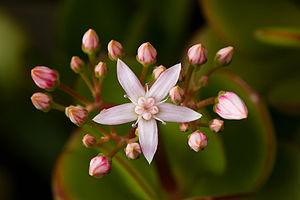
La polymérie, appelée aussi la X-mérie ou n-mérie, désigne le nombre de divisions symétriques des verticilles d'une plante. Elle est surtout utilisée pour caractériser les sépales du calice, les pétales de la corolle ou les étamines de l'androcée d'une fleur.